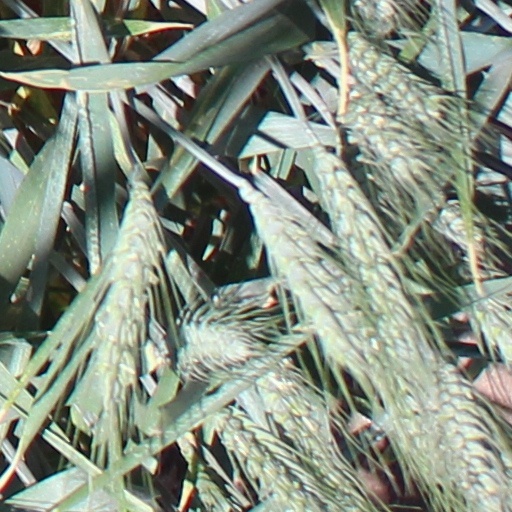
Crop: wheat